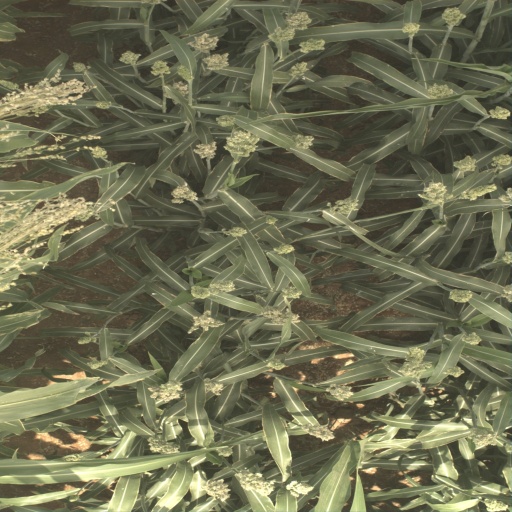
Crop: sorghum